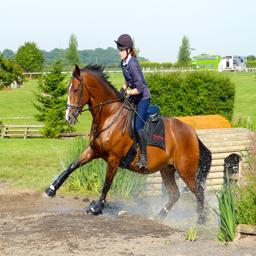
A woman on a horse riding in the dirt.
Woman in English riding gear on top of a horse.
A woman wearing a helmet  riding her horse outside.
a girl riding a horse through an equestrian course
A woman is riding a horse that is running out of water.